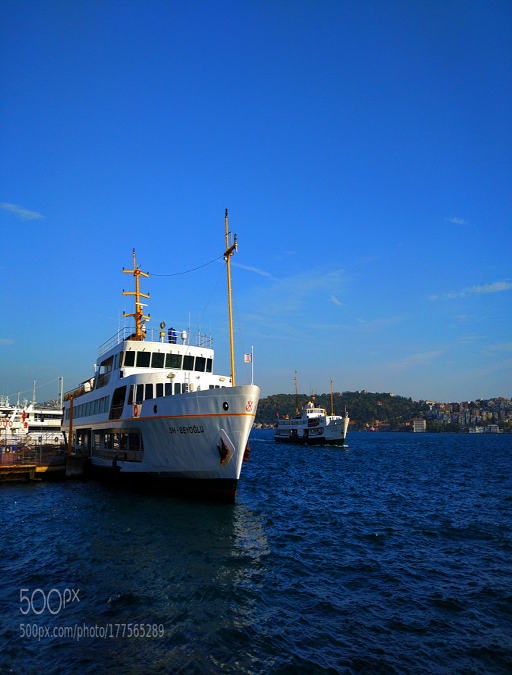
the ferry posed for me